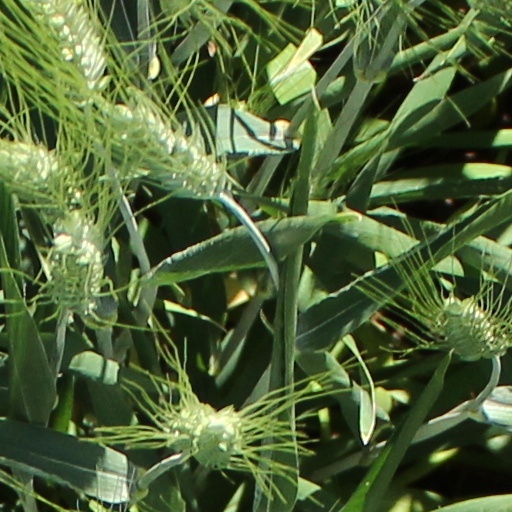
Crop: wheat